Steamed cheeseburger
Also known as:
id - Indonesian: Burger keju kukus
Category: bread (sandwich)
Cuisine: American
Associated cuisines: American
Area: Connecticut
Countries: United States
Region: Northern America

This dish is a type of hamburger topped with cheese that is cooked via steaming.

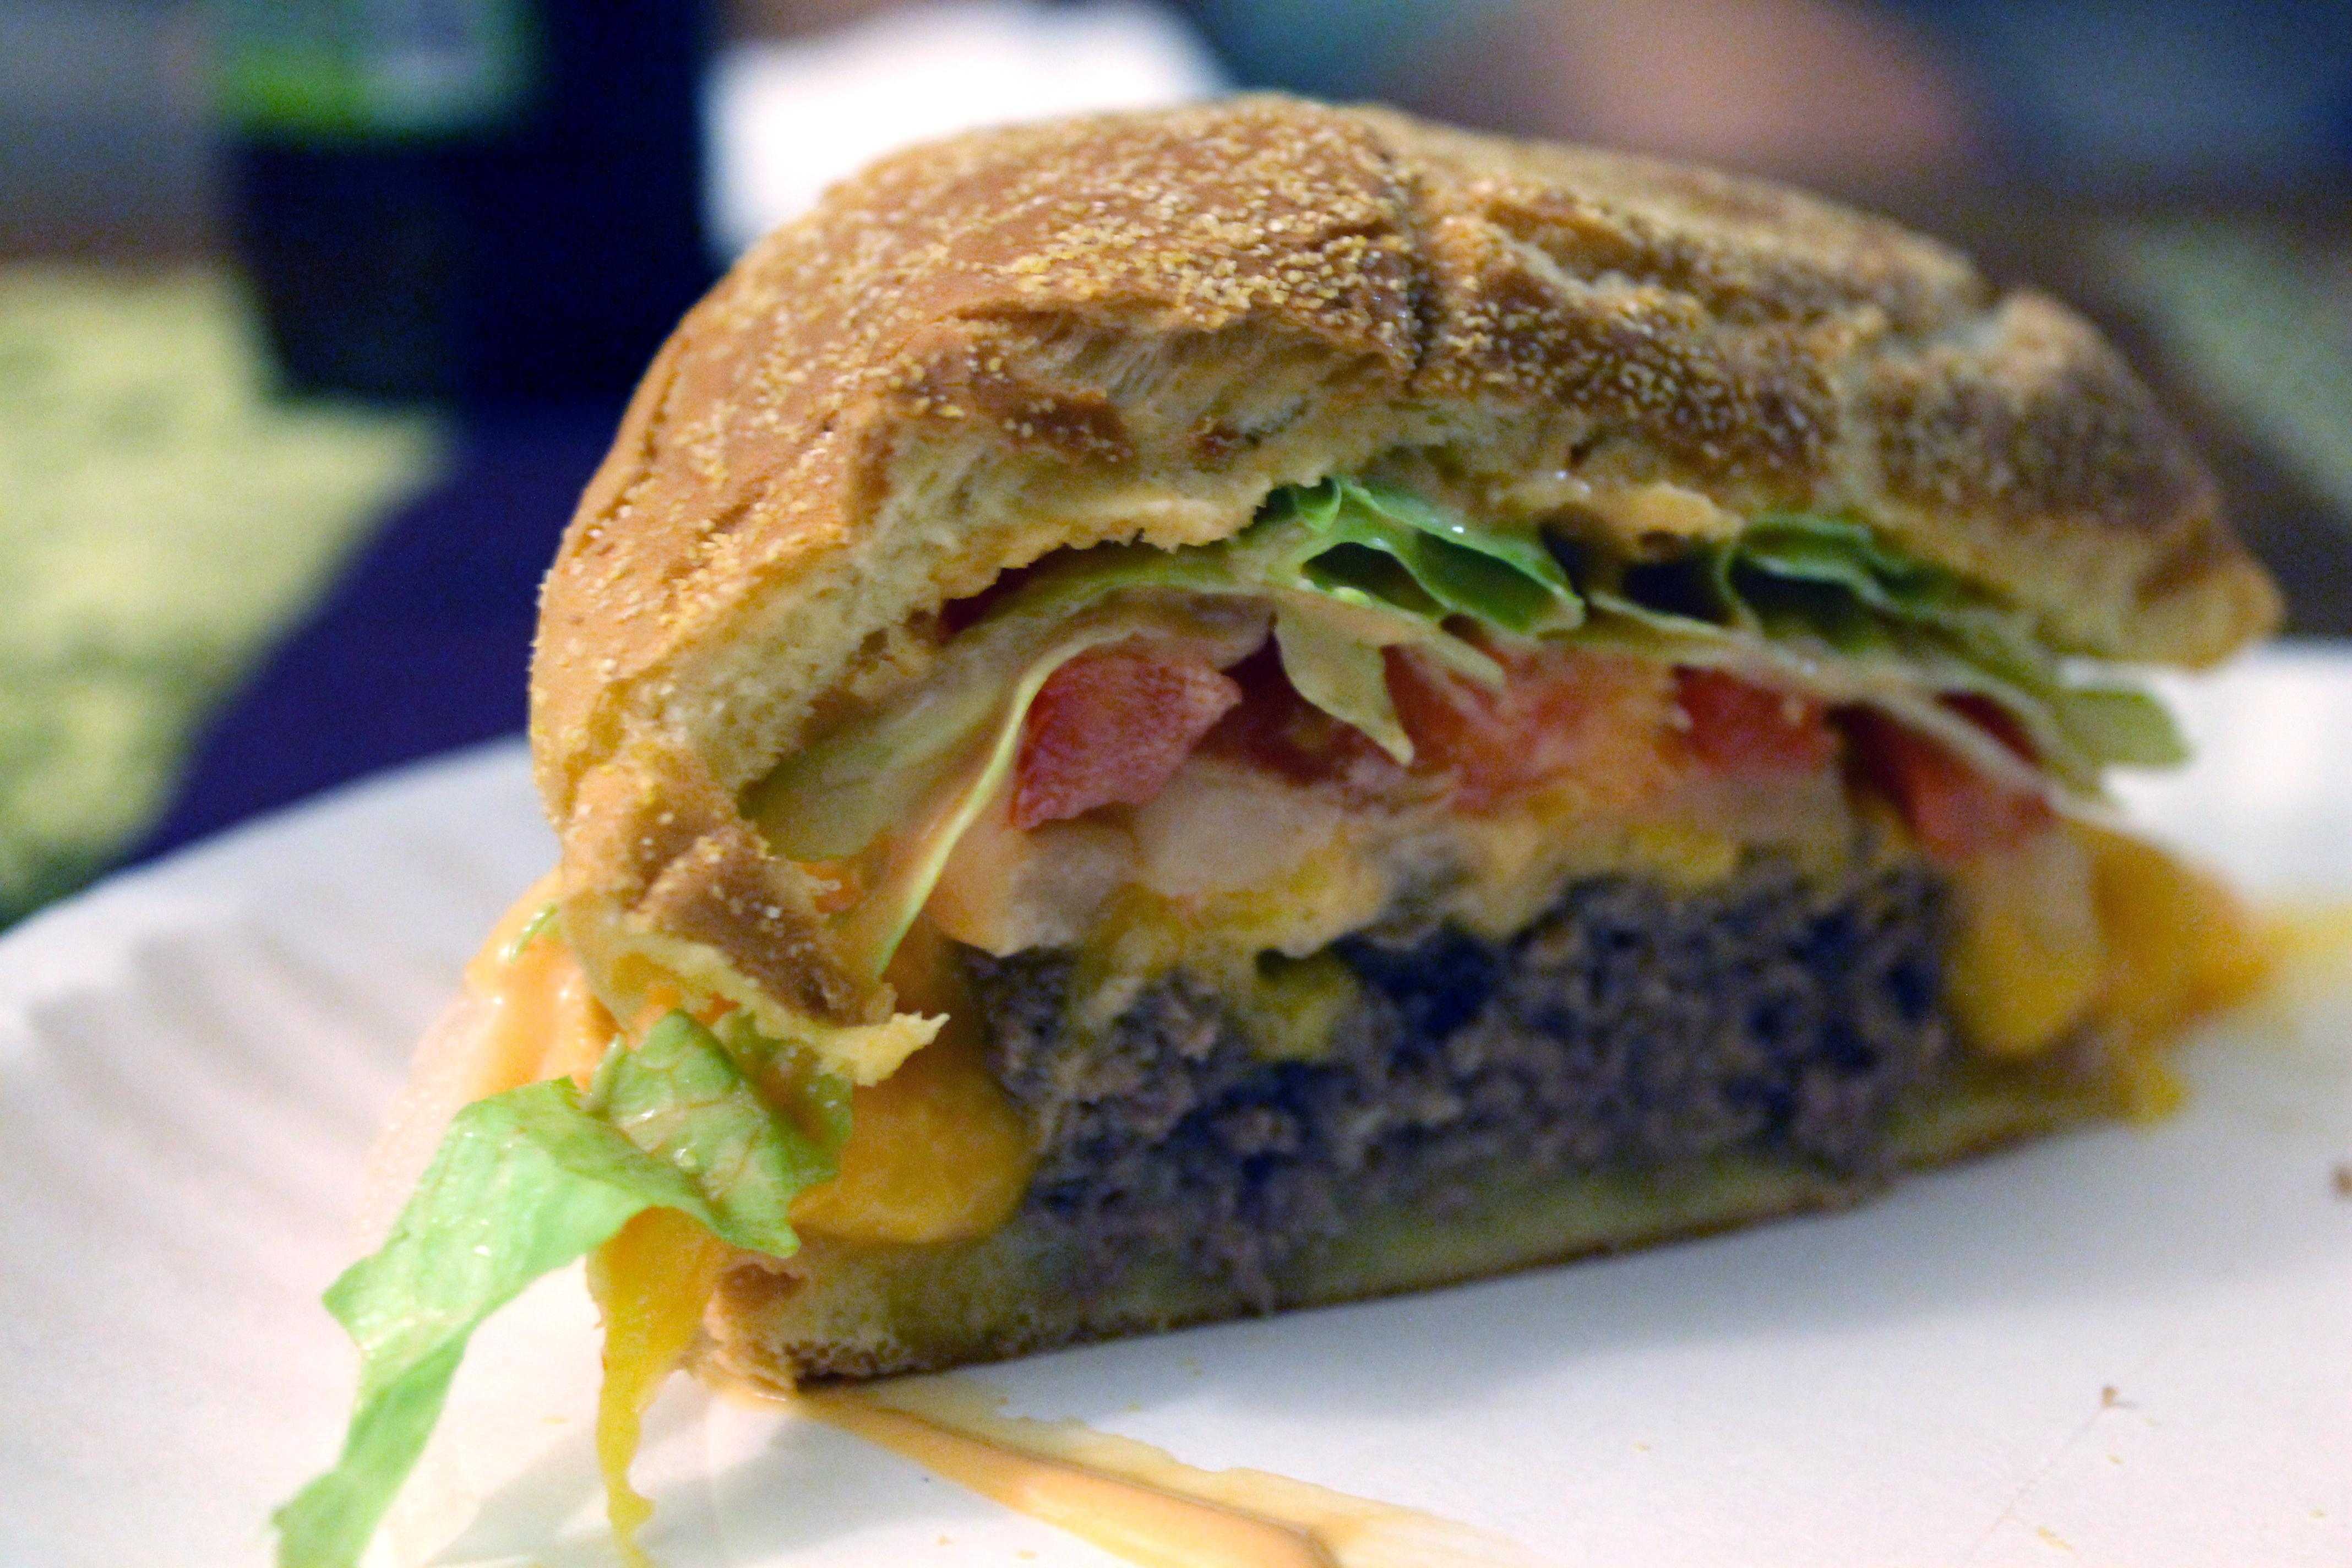